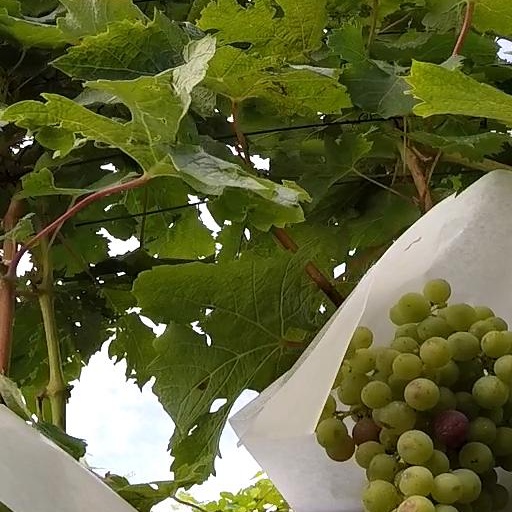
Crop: grape